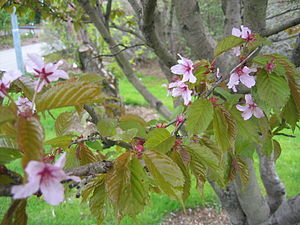
Bjergkirsebær
Bjergkirsebær, også skrevet Bjerg-Kirsebær, er et lille, hårdført og tidligt blomstrende træ. Trods disse gode egenskaber er det ikke meget dyrket i Danmark. Frugterne er svagt giftige på grund af et indhold af blåsyreglykosider i kernen. Træet er meget hårdført overfor kulde.